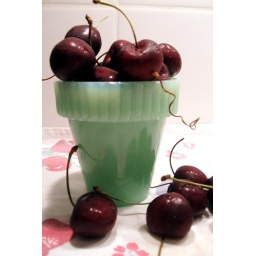
Cherries in a &amp;quot;martha stawert green&amp;quot; flower pot bowl.